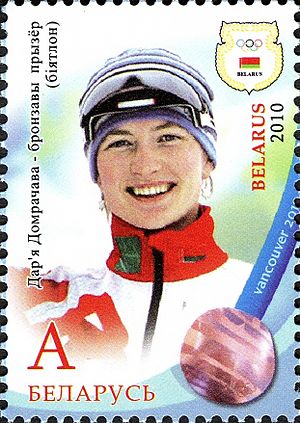
Darja Domratjeva
Darja Domratjeva på et hviderussisk frimærke til ære for hendes OL-bronze.
Darja Vladímirovna Domratjeva, født den 3. august 1986 i det nuværende Hvideruslands hovedstad Minsk, er en hviderussisk skiskytte og olympisk medaljevinder.